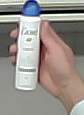
Product: dove_spray